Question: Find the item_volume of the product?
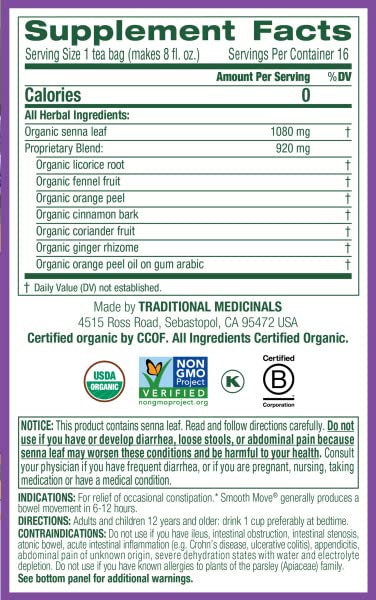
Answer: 8.0 fluid ounce